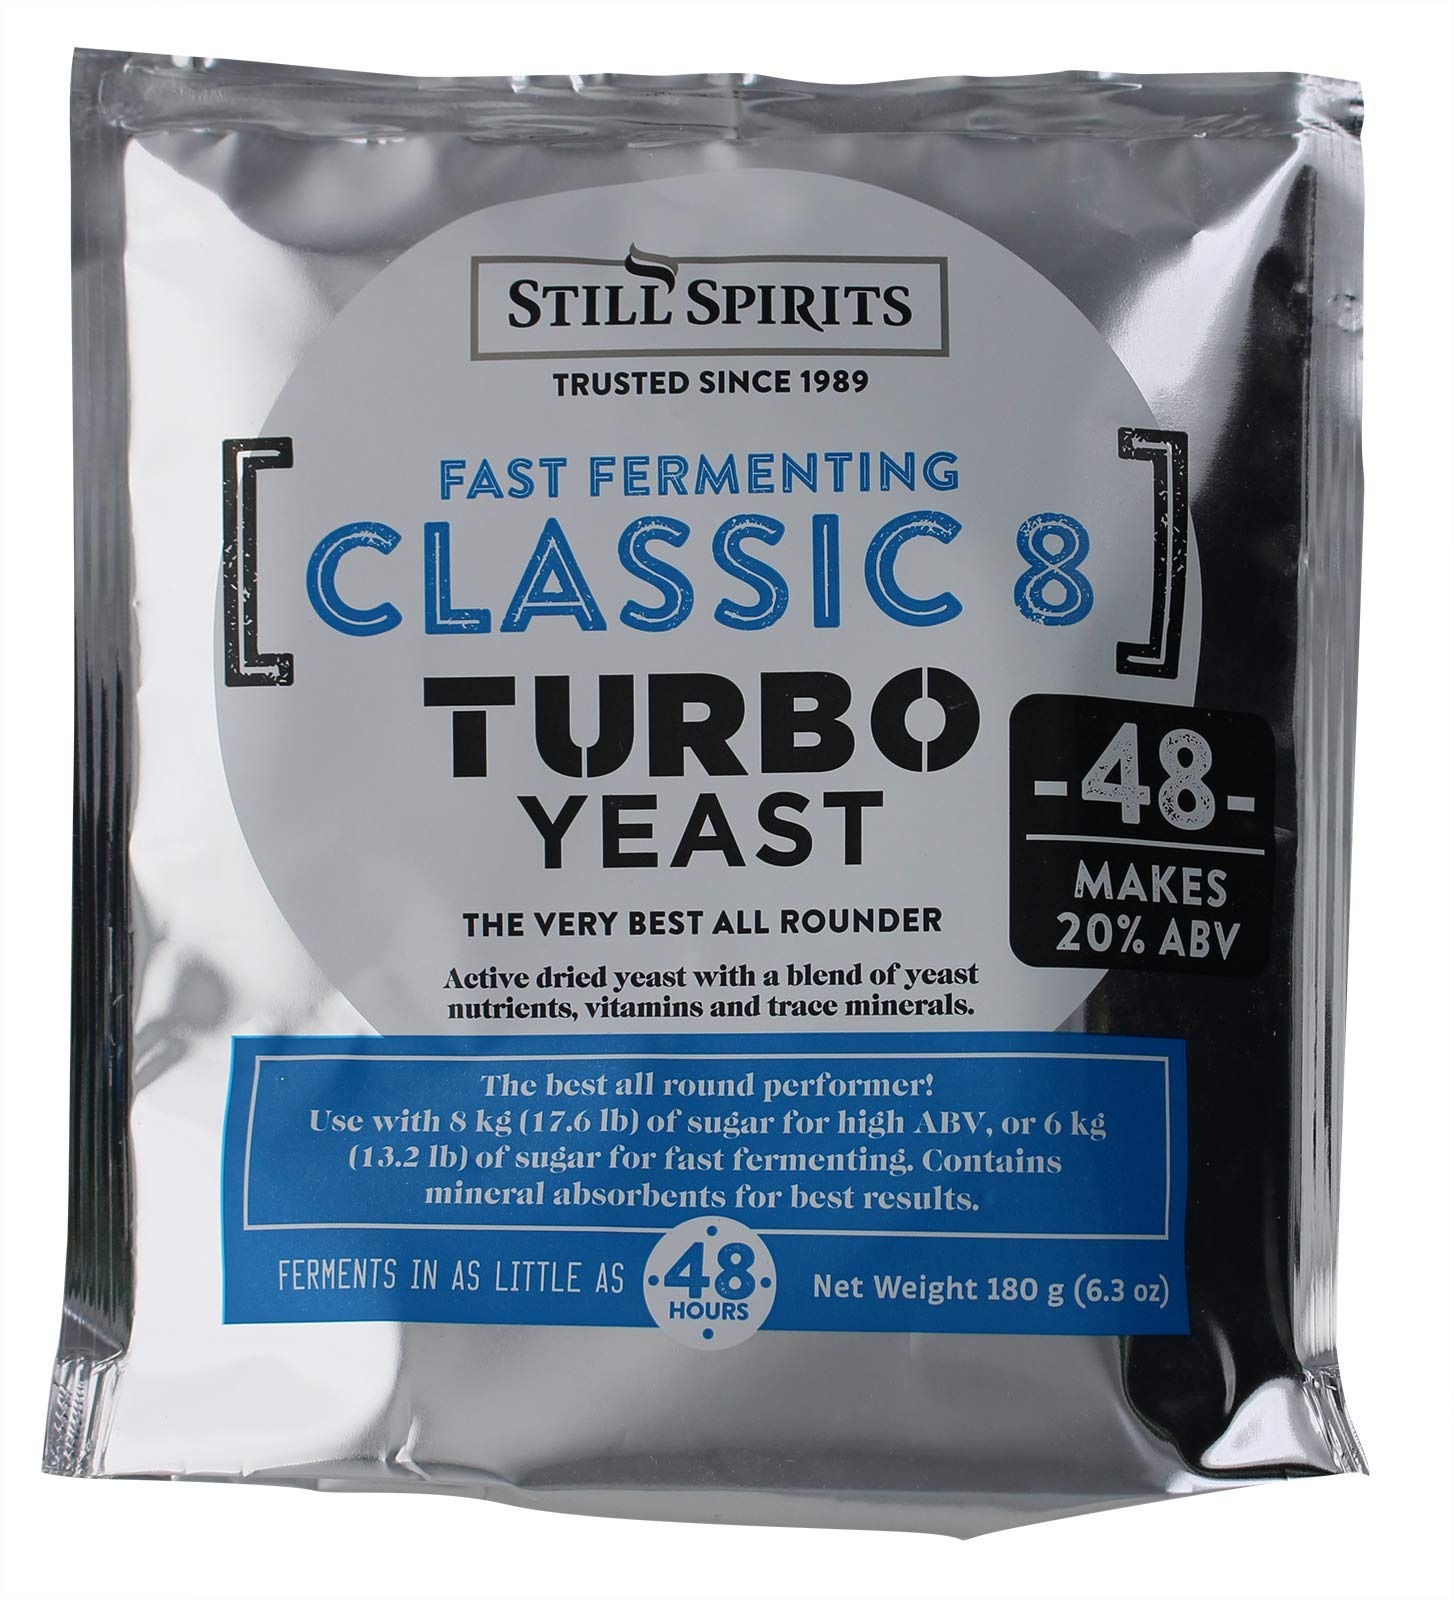
Item Name: Still Spirits Classic Turbo Yeast 18% 175 gm
Bullet Point 1: Premium quality Turbo Yeast from Still Spirits
Bullet Point 2: Ferments in as little as 48 hours
Bullet Point 3: Up to 20% ABV
Bullet Point 4: Dual recipe
Bullet Point 5: Contains mineral absorbents for added quality
Product Description: Classic Turbo Yeast:Classic is the best selling Turbo Yeast world-wide, performing excellently under most conditions. It's fast, capable of fermenting 6kg of sugar in 36 hours. It reaches 18% ABV where 8kg of sugar is used and has excellent temperature tolerance. Classic has been further improved with the inclusion of new mineral absorbents, further improving distillate quality.
Value: 6.2
Unit: Ounce

Price: 8.35